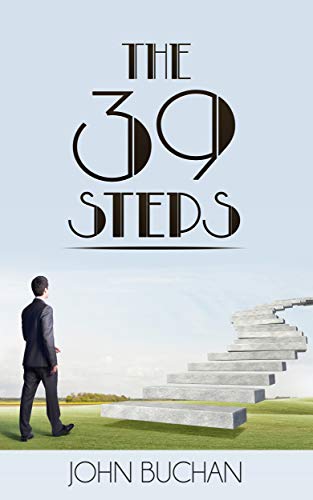
The Thirty Nine Steps (Illustrated)
Category: Buy a Kindle
About the Author John Buchan , 1st Baron Tweedsmuir (1875-1940) was a Scottish novelist, historian and Unionist politician who served as Governor General of Canada, the 15th since Canadian Confederation.
Features: The Thirty Nine Steps | , John Buchan’s groundbreaking espionage thriller featuring spy Richard Hannay, has been called the first great espionage novel. It has been embraced by each new generation and shows no sign of losing popularity.Richard Hannay arrives in London on the eve of World War I, where he meets an American agent seeking help in stopping a political assassination. Before long, Hannay finds himself in possession of a little black book that holds the key to the conspiracy — and on the run from both the police and members of a mysterious organization that will stop at nothing to keep their secrets hidden.The book has formed the basis for a number of film adaptations, notably: Alfred Hitchcock's 1935 version; a 1959 color remake; a 1978 version which is perhaps most faithful to the novel; and a 2008 version for British television.